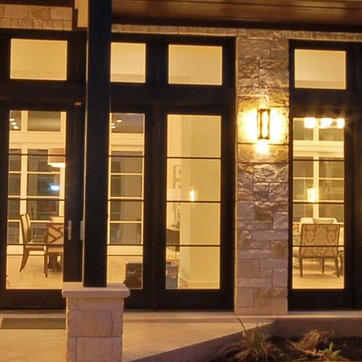
Material: glass